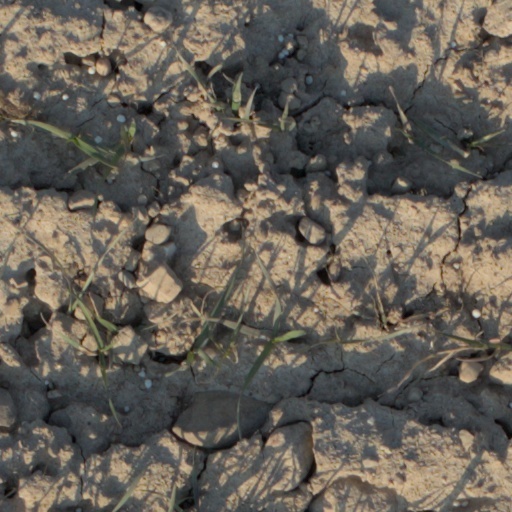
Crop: wheat